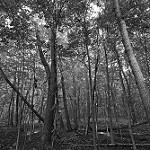
Label: B & W